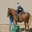
Label: horse